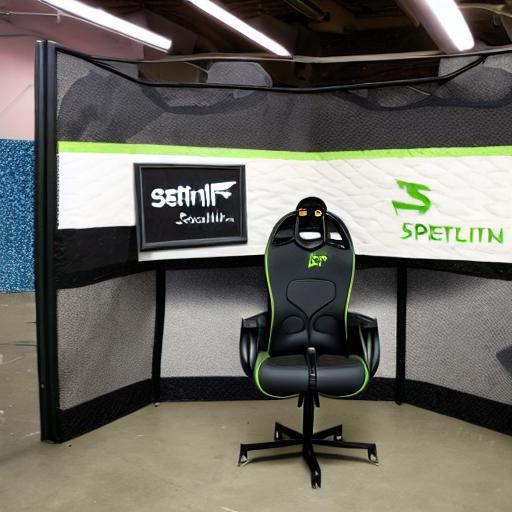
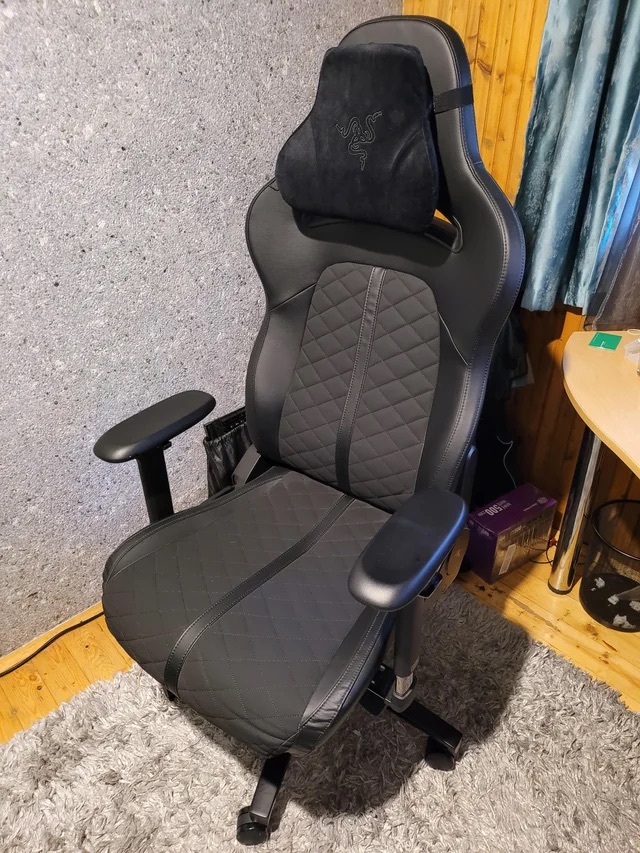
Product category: items_chair
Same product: no